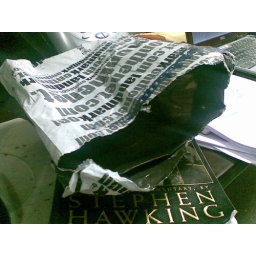
The package came opened. The book is dog eared and in utterly bad shape